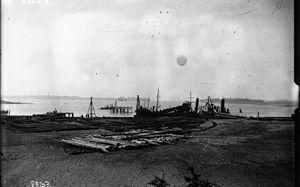
Travaux du port de pêche de Keroman à Lorient au début des années 1920
Le port de pêche de Keroman est un port de pêche français situé à Lorient dans le quartier du même nom. Propriété de la région Bretagne, il est géré par une société d'économie mixte dont Lorient Agglomération est l'actionnaire majoritaire. Depuis 2014, c'est le premier port de pêche français en termes de valeur, et il s'agit du deuxième port de pêche français concernant le volume de pêche.